Michael Marshall (skeptic)

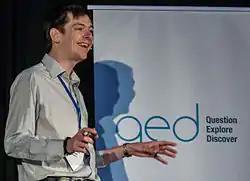
Michael Marshall at QED 2015.

Michael "Marsh" Marshall (born 13 August 1983) is a British skeptical activist and the editor of "The Skeptic" magazine since September 2020. He is the co-founder and vice-president of the Merseyside Skeptics Society and co-host of its official podcast, "Skeptics with a K", project director of the Good Thinking Society, and has occasionally written for "The Times", "The Guardian" and "New Statesman". As of 2022, Marshall is a fellow with the Committee for Skeptical Inquiry.